Murder of Abrar Fahad

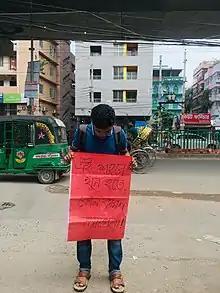
A poster in Bengali saying "you don't need a reason to murder someone in this city" referring to Abrar Fahad.

Students from Rajshahi University staged a demonstration and blocked the Rajshahi-Dhaka highway for half an hour, protesting the killing. Students from Shahjalal University of Science and Technology also formed a human chain at the main entrance of the Sylhet campus. Later, they organized a protest march, which circled the Sylhet-Sunamganj highway. Students in other districts, including Mymensingh, Comilla, Noakhali, Barisal, Bogura, Gazipur, Manikganj, Jessore, Patuakhali, Brahmanbaria, Tangail, and Rajbari, also held human chains.